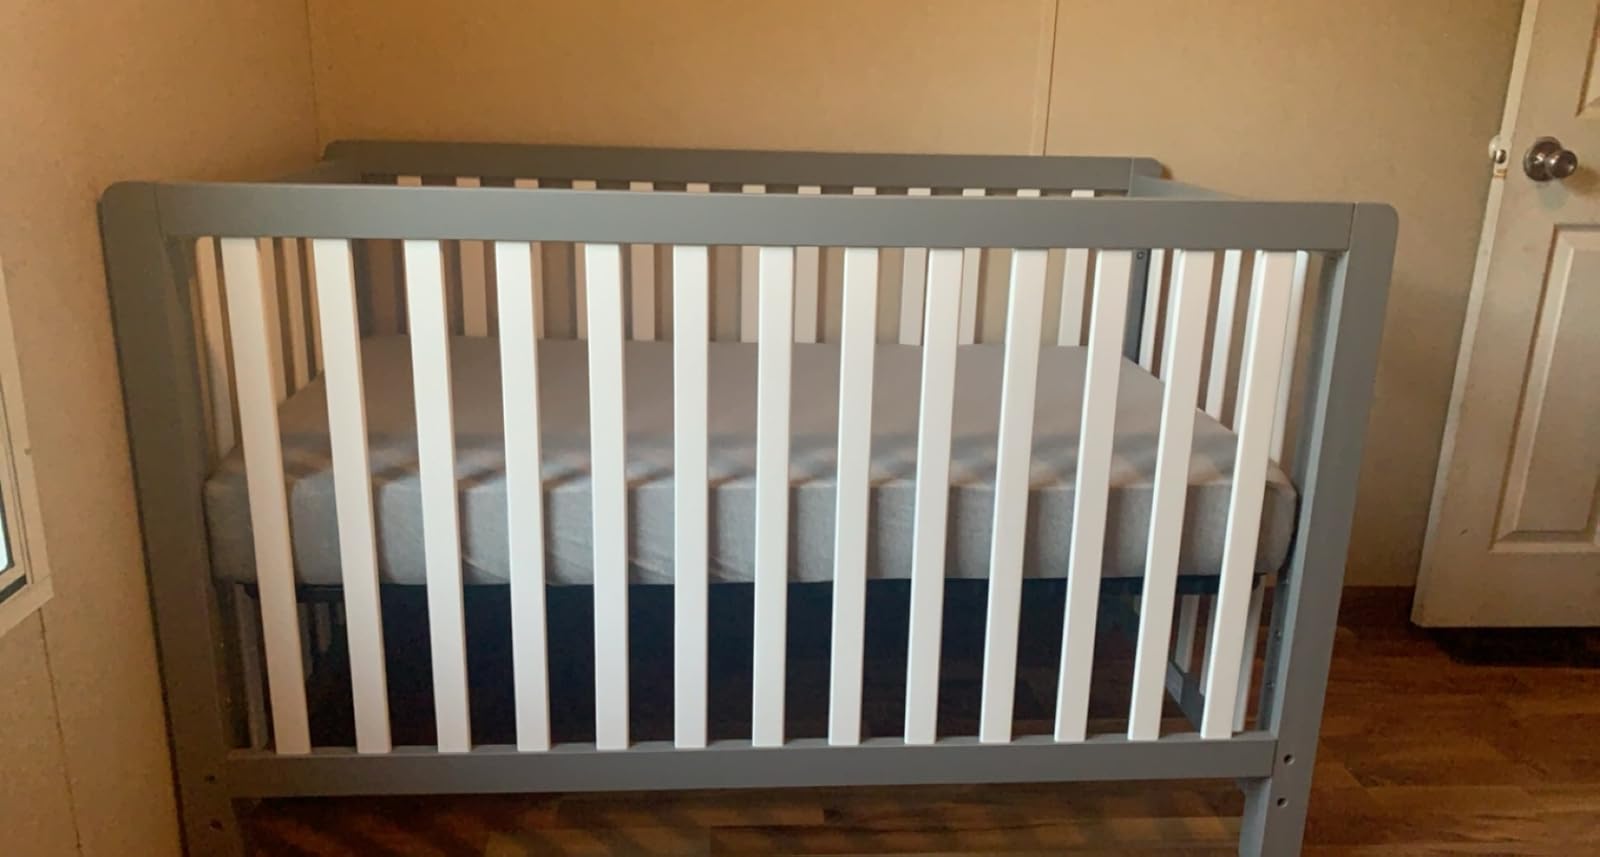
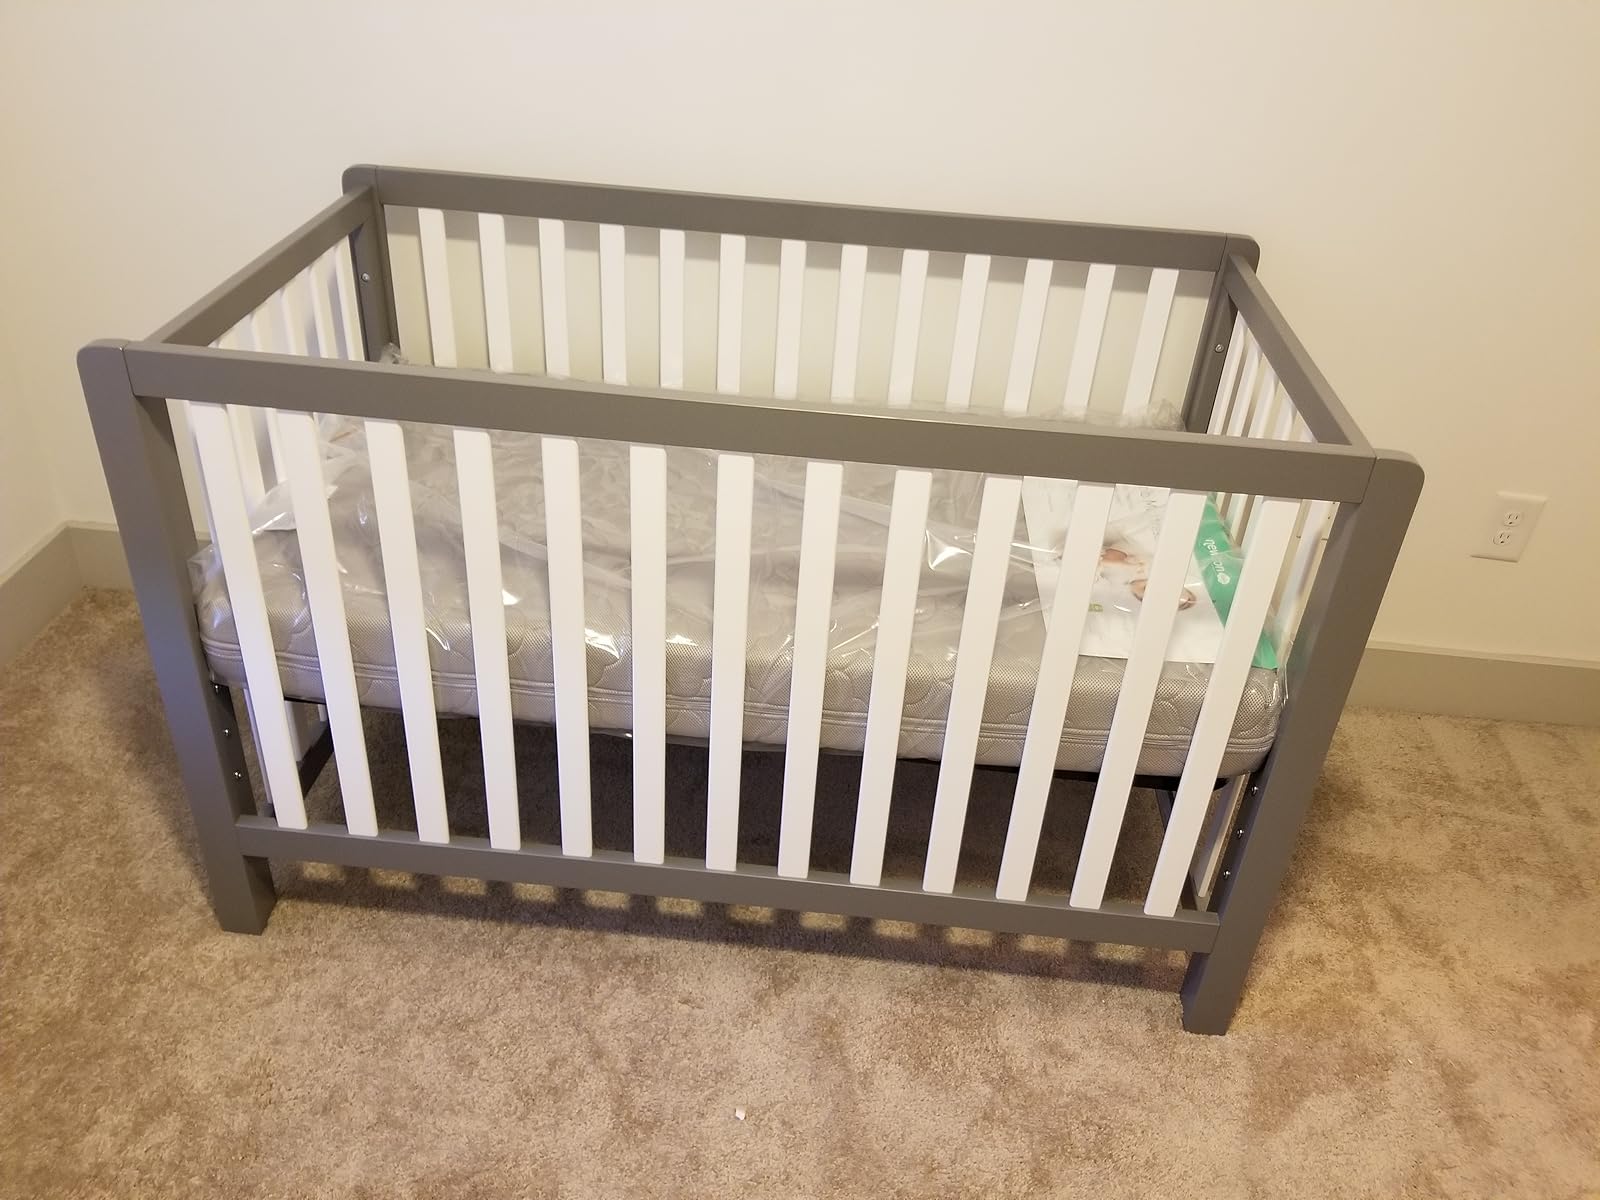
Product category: products_crib
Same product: yes